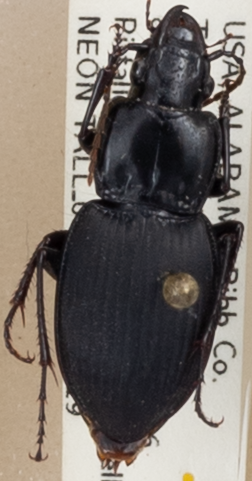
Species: Cyclotrachelus convivus
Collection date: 2018-09-19
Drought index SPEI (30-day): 0.246
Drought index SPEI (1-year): -0.006
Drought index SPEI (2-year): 0.47